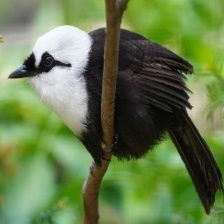
Species: SAMATRAN THRUSH
Scientific name: MYOPHONUS CASTANEUS